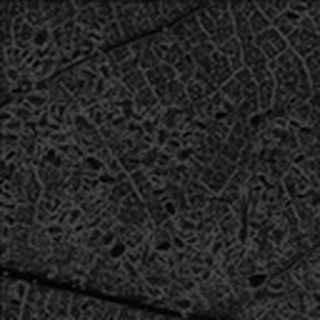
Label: cotton_aphids